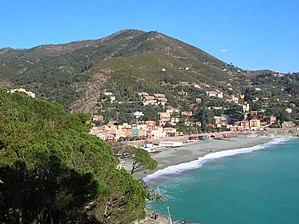
Bonassola est une commune italienne de moins de 1 000 habitants située dans la province de La Spezia, dans la région Ligurie, dans le nord-ouest de l'Italie.